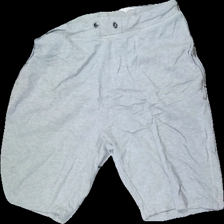
View: front
Type: Shorts
Category: Men
Brand: Skill
Colors: Grey
Material: unknown
Cut: Regular
Size: L
Season: Summer
Price range: 50-100
Recommended usage: Reuse
Description: grey sweatshorts